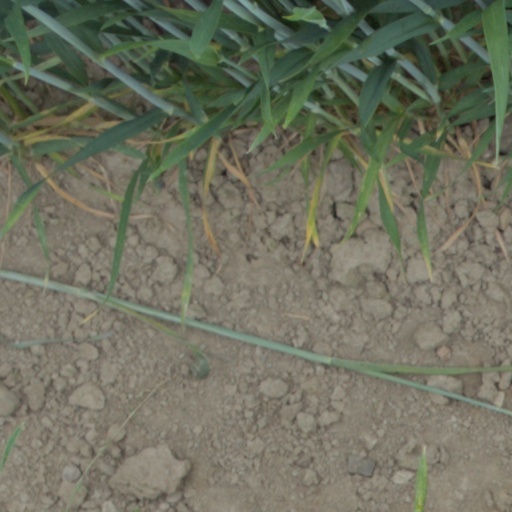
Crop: wheat